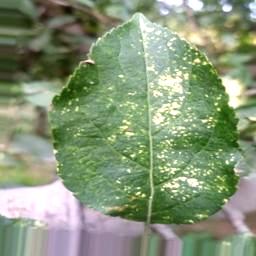
Label: Apple_Mosaic